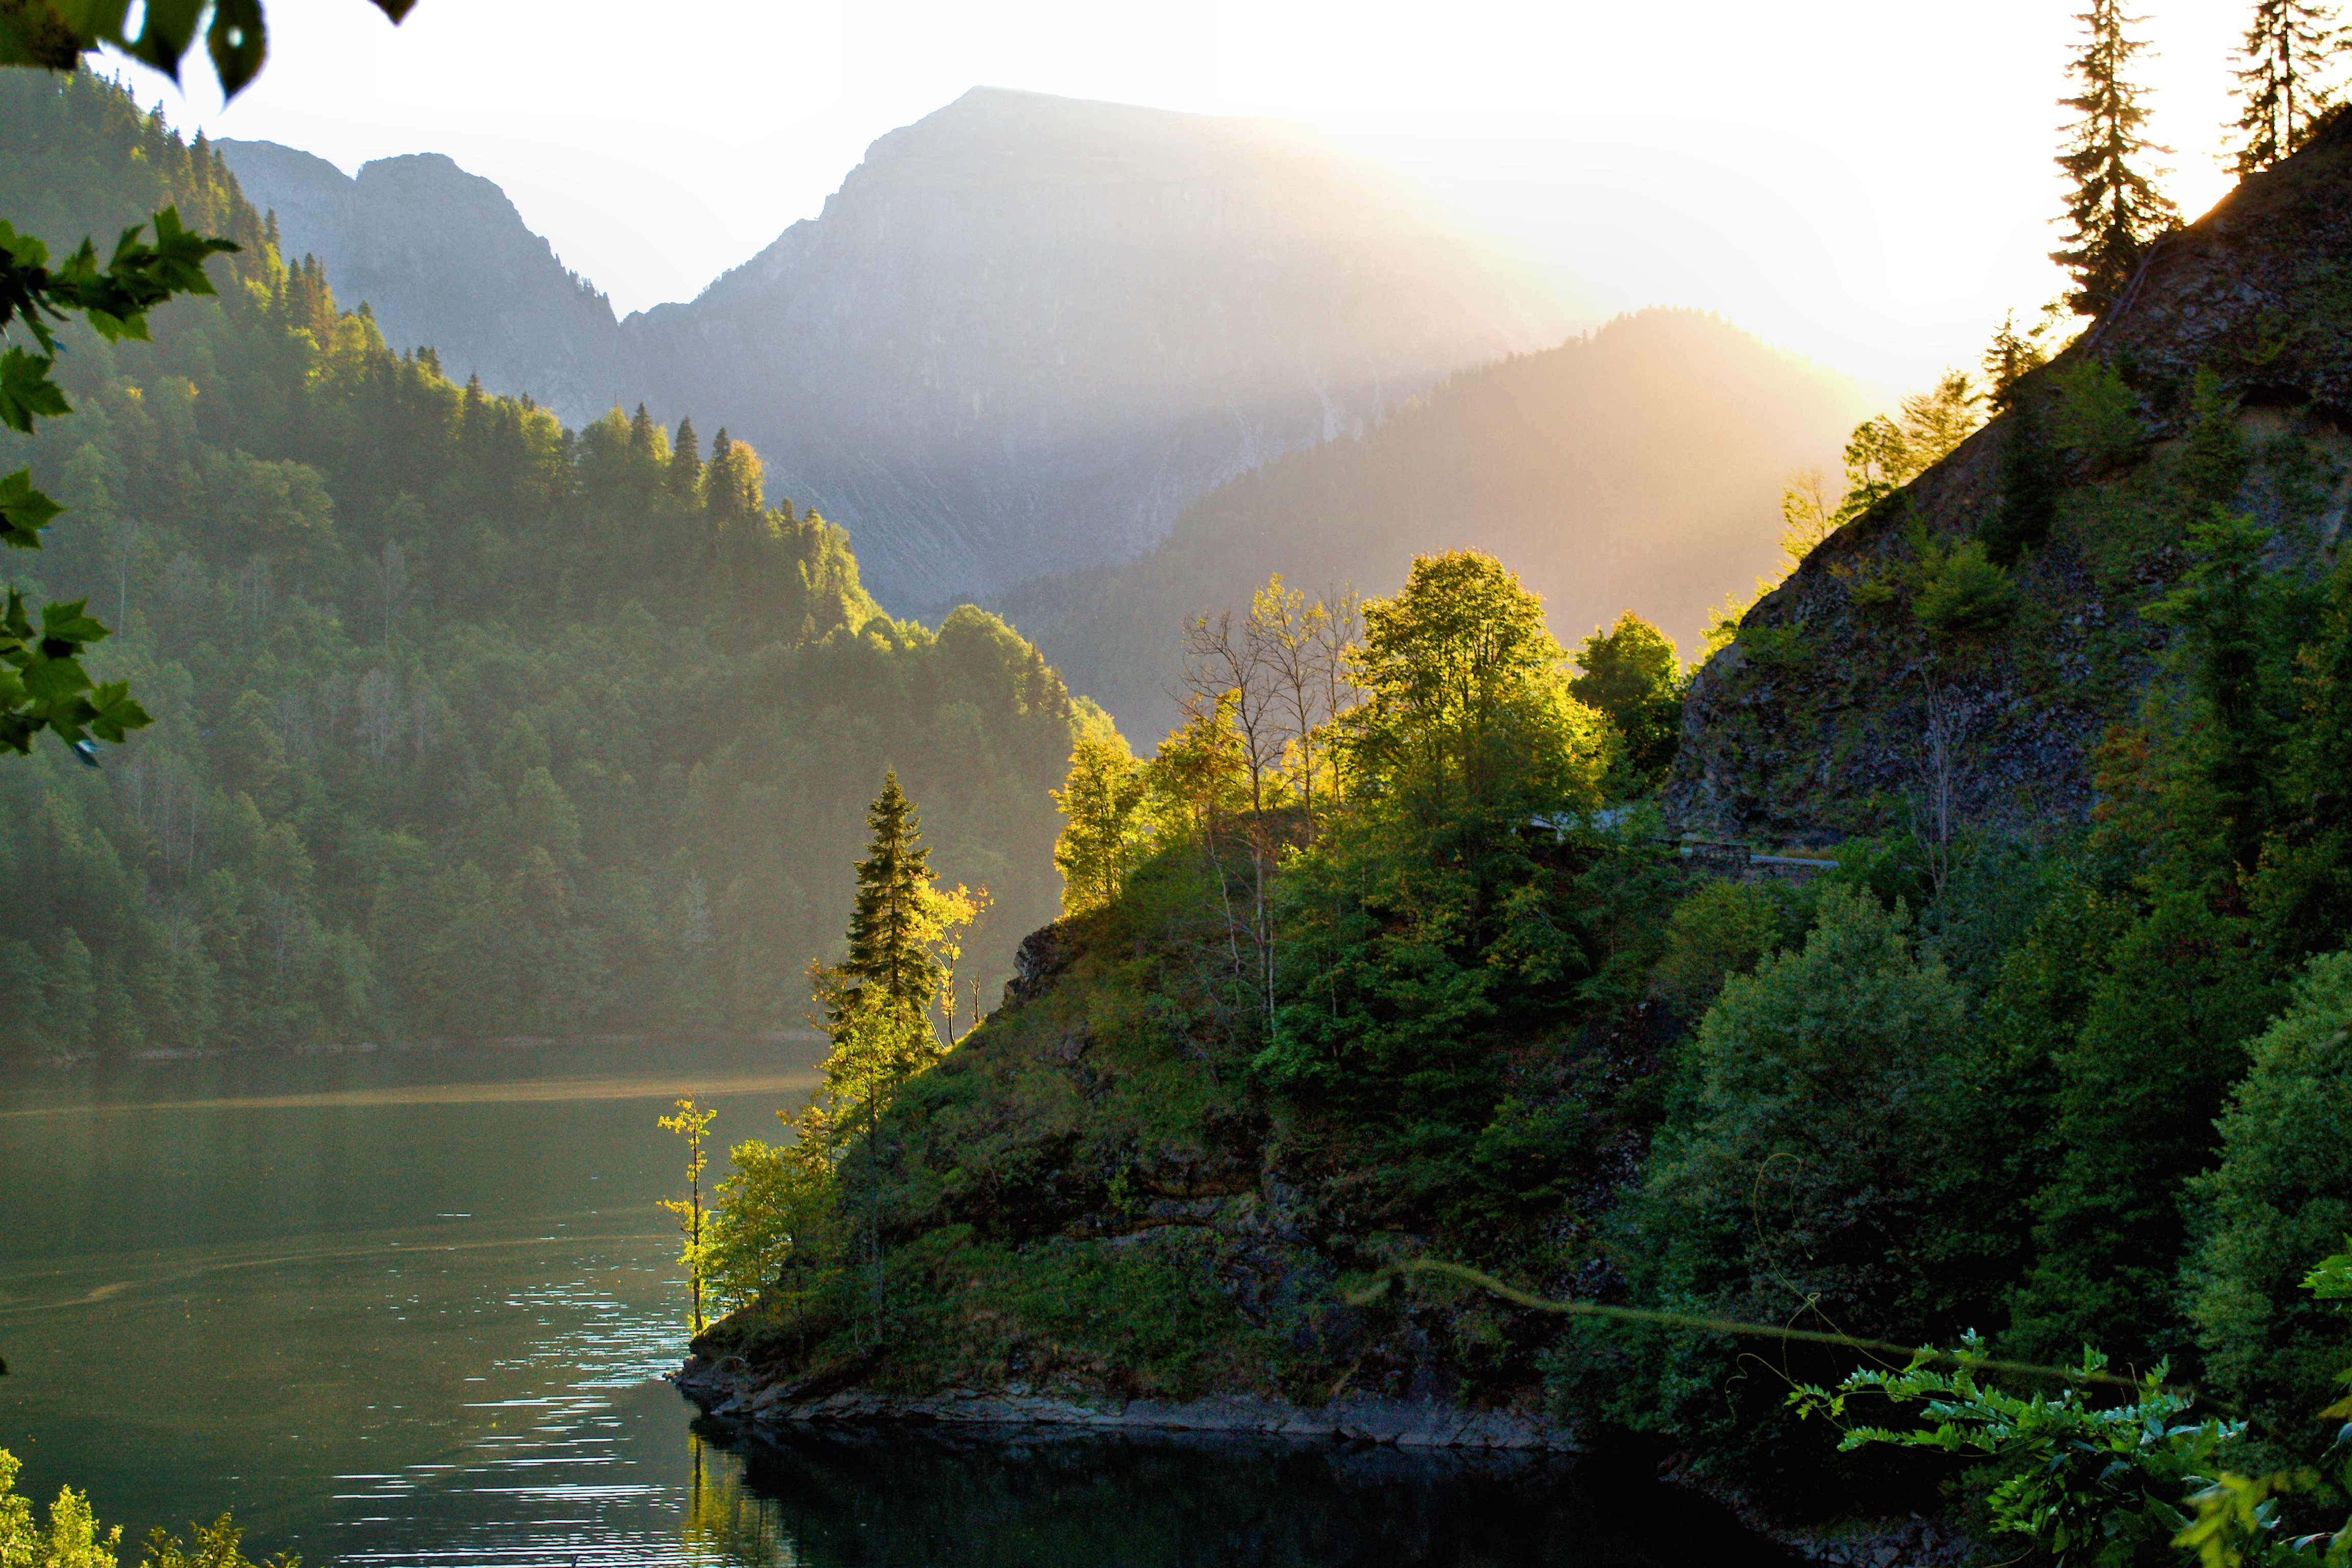
landscape, tree, nature, forest, wilderness, mountain, morning, lake, river, valley, mountain range, reflection, autumn, fjord, reservoir, terrain, national park, alps, landform, geographical feature, atmospheric phenomenon, mountainous landforms, abkhazia, ritsa